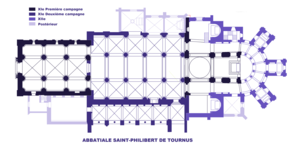
Abbatiala Saint-Philibert de Tournus, plan
Saint-Philibert de Tournus est un ancien monastère bénédictin situé à Tournus, dans le département français de Saône-et-Loire et la région Bourgogne-Franche-Comté. De nombreuses parties de ce monastère sont conservées, et son église abbatiale est l'un des plus grands monuments romans de France.
Une galilée, en architecture, est une avant-nef d'une église, parfois surmontée de tours. Généralement, ces avant-nefs étaient situées à l'ouest de l'édifice, celui-ci étant tourné vers l'est. Les galilées sont spécialement répandues dans les églises des monastères clunisiens. On parle de galilées clunisiennes.
L'architecture romane est le premier grand style créé au Moyen Âge en Europe après le déclin de la civilisation gréco-romaine. Son développement est pleinement établi vers 1060 mais les premiers signes de mutation sont différents suivant les régions et il n'y a pas de consensus sur une date des débuts qui vont du VIᵉ au XIᵉ siècle. L'architecture gothique est le style qui lui succède progressivement à partir du XIIe siècle.Le dynamisme monastique, de profondes aspirations religieuses et morales, la spiritualité des routes de pèlerinages dans une Europe rendue à la paix président à la naissance de l'art roman et contribuent à en faire un style vraiment neuf et doué d'une profonde originalité. La volonté de libérer l'Église de la tutelle de pouvoirs séculiers, les croisades, la reconquête chrétienne en Espagne avec l'effondrement du califat de Cordoue, la disparition du mécénat royal ou princier font de l'art roman l'art de toute la chrétienté médiévale.